Union Station North

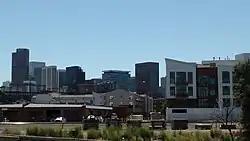
View of Union Station North with Coors Field and Denver skyline in the background

Union Station North sits on land that originally belonged to the Arapaho Tribe. They named the South Platte River, which flows along Union Station North, Niinéniiniicíihéhe. The discovery of gold in Denver in 1858 resulted in a large increase of white settlers to the area and the native population was pushed out. From the city's founding and continuing through the 1970s, the South Platte River was essentially treated as an open sewer.